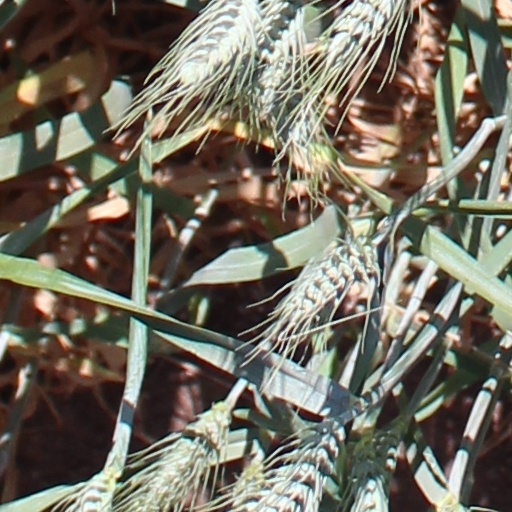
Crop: wheat